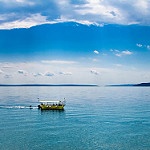
Scene: Outdoor